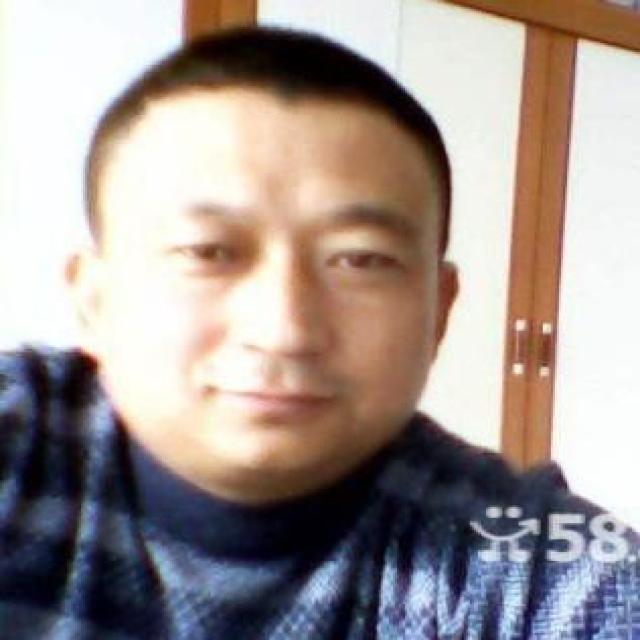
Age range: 45-64